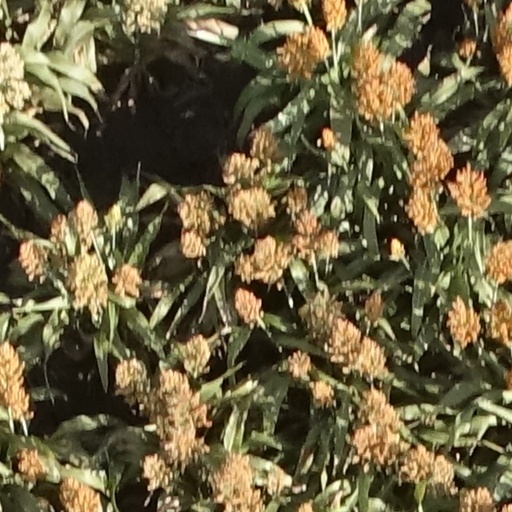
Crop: sorghum